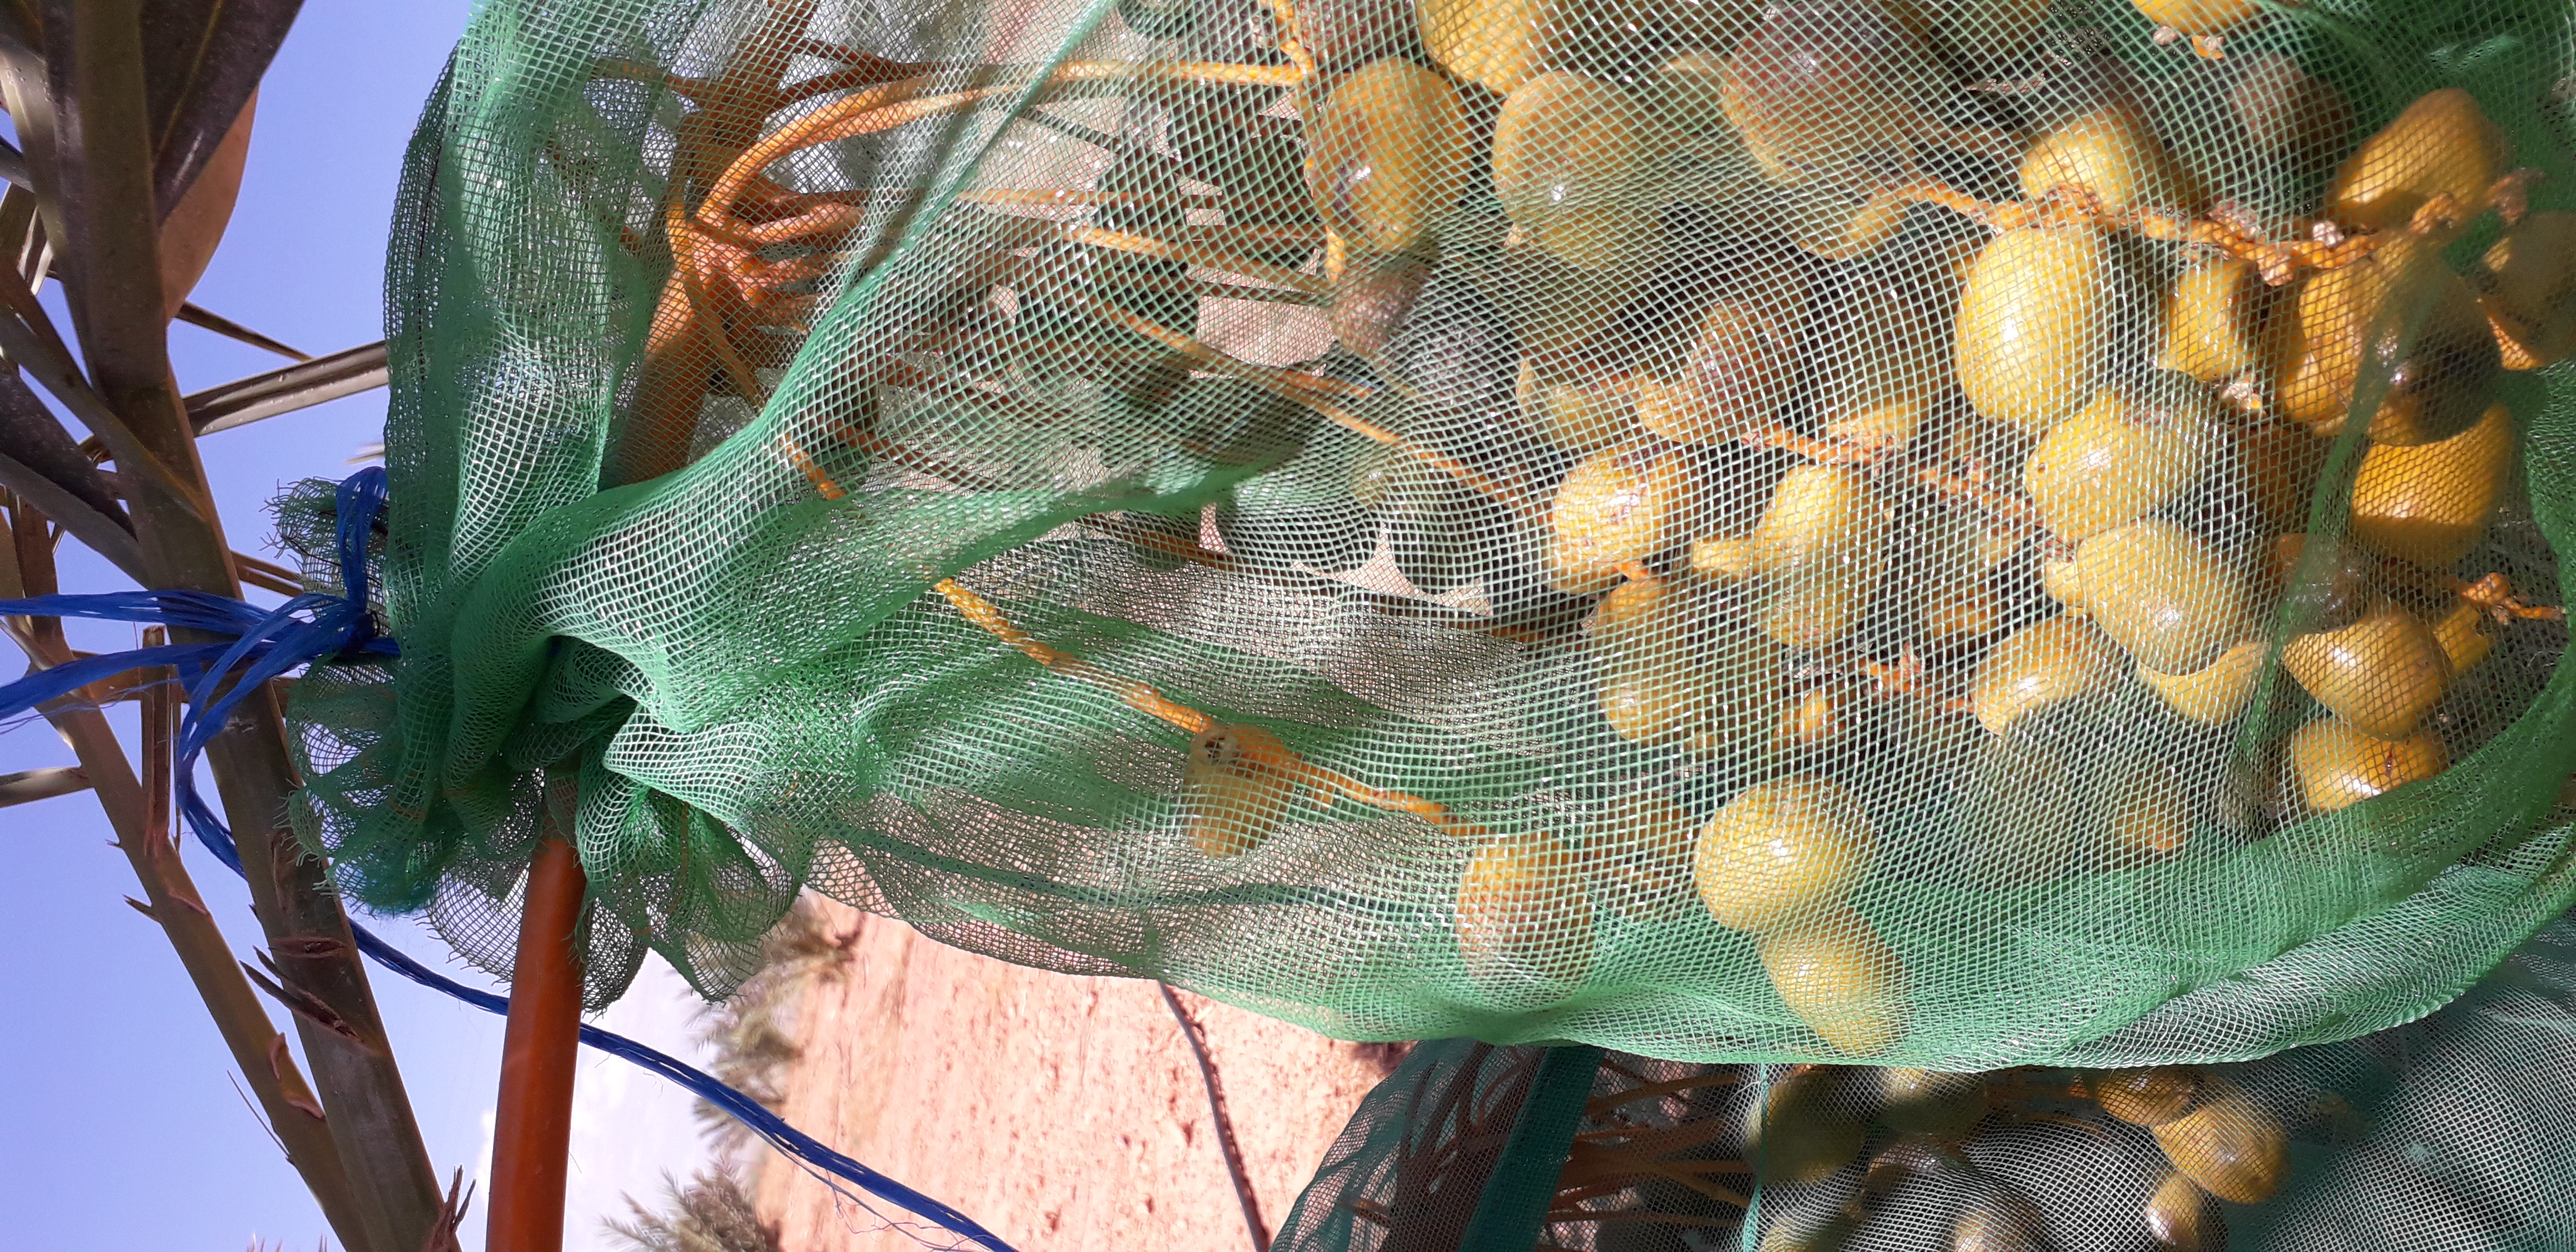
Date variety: Boufagous